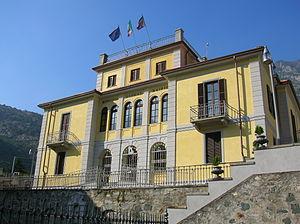
Donnas est une commune alpine de la Vallée d'Aoste, en Italie du Nord.